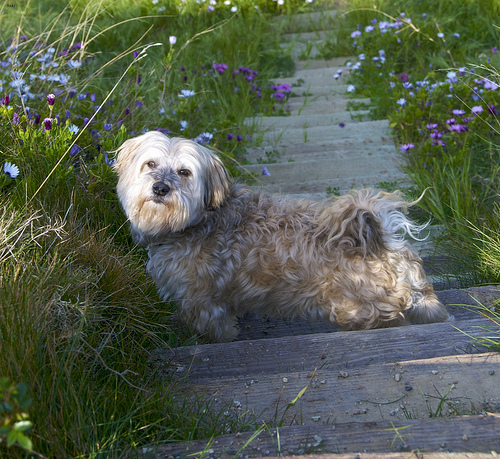
Animal: dog
Breed: havanese